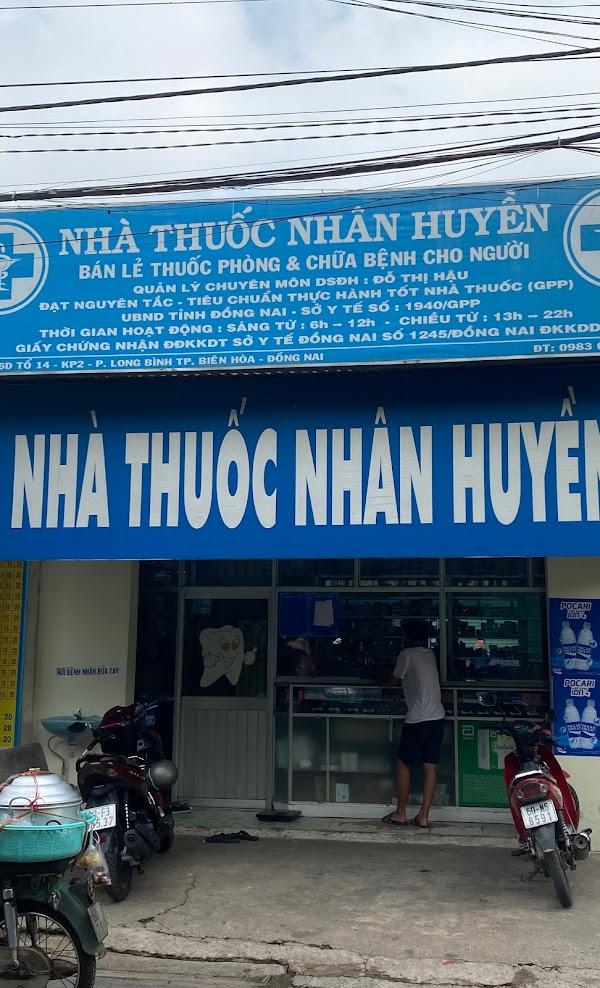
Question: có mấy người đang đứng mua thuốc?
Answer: một người